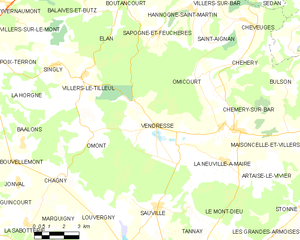
Carte des communes françaises: Vendresse